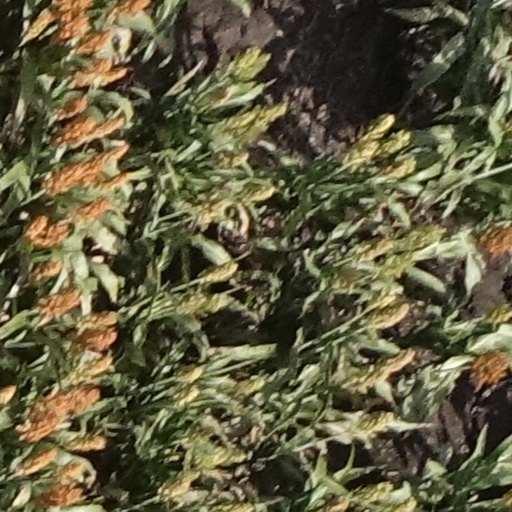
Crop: sorghum